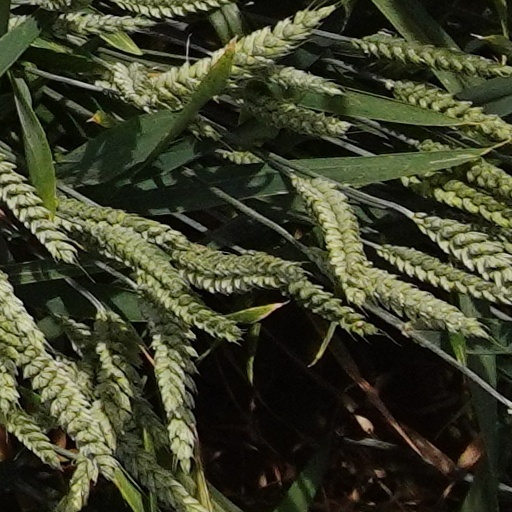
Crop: wheat